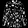
Label: Shirt